Greg Lindberg

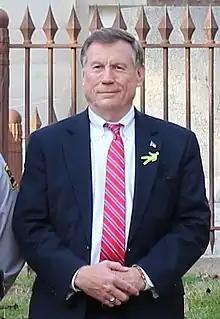
Lindberg accused North Carolina Commissioner of Insurance Mike Causey (pictured) of entrapment during a federal investigation into Lindberg's political contributions

On March 18, 2019, Lindberg, Gray, and Palermo, along with the chair of the North Carolina Republican Party, Robin Hayes, were indicted by a federal grand jury for financial crimes including wire fraud and bribery. According to the indictment, Lindberg and his associates—coordinating with Hayes—promised to donate millions of dollars to the North Carolina Republican Party in exchange for favorable treatment of Global Bankers Insurance Group by Causey and the dismissal of the deputy insurance commissioner responsible for regulating Lindberg's businesses. In April the U.S. Department of Justice seized over $1.4 million from N.C. Growth and Prosperity bank accounts. Lindberg maintained his innocence; in a motion he filed seeking dismissal of the charges, Lindberg asserted that the contributions he made and requests to Causey did not constitute bribery. The motion was rejected by a federal judge.